778 Naval Air Squadron

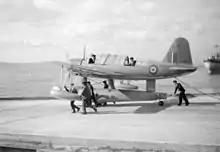
Vought Kingfisher of 778 Naval Air Squadron going down the slipway at Arbroath

The squadron moved to RNAS Arbroath (HMS "Condor"), Angus, Scotland, on 6 July 1940. enabling the unit to utilise the new Dummy Deck there also equipped with arrestor cable. While at HMS "Condor" the squadron first received Grumman Martlet, an American carrier-based fighter aircraft (known as Wildcat by US forces and then also Wildcat by the Fleet Air Arm from 1944), and Hawker Sea Hurricane, a navalised version of the Hawker Hurricane fighter aircraft. The following couple of years at HMS "Condor" saw Fairey Barracuda, a British carrier-borne torpedo/dive bomber, Vought Chesapeake, an American carrier-based dive bomber, Vought Kingfisher, an American catapult-launched observation floatplane and Supermarine Seafire, a navalised version of the Supermarine Spitfire fighter aircraft, arrive.